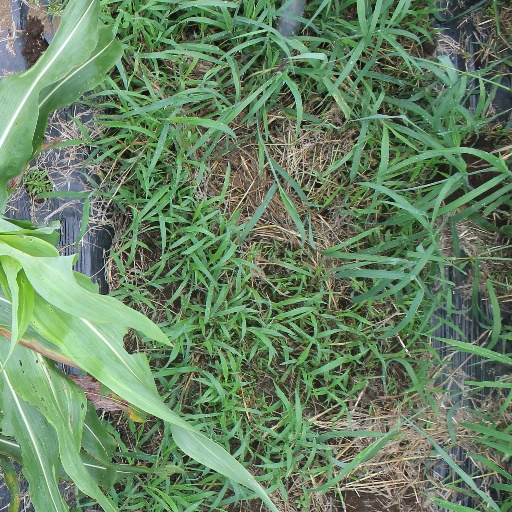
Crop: sorghum